Danny Alvin

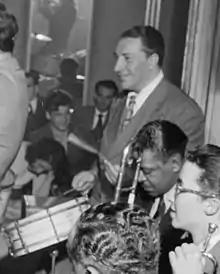
Danny Alvin, 1947

Danny Alvin (November 29, 1902 in New York City – December 6, 1958 in Chicago) was an American jazz drummer and bandleader.